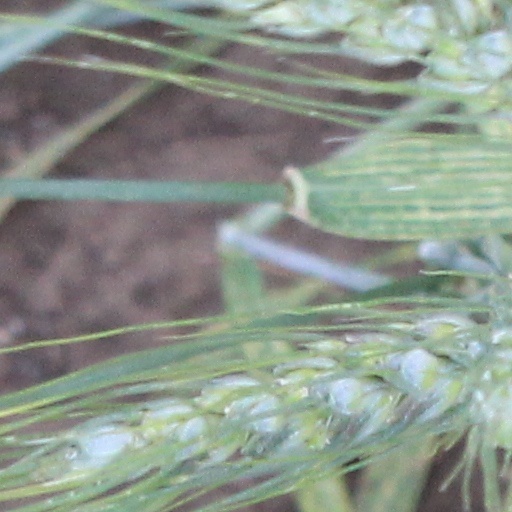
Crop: wheat